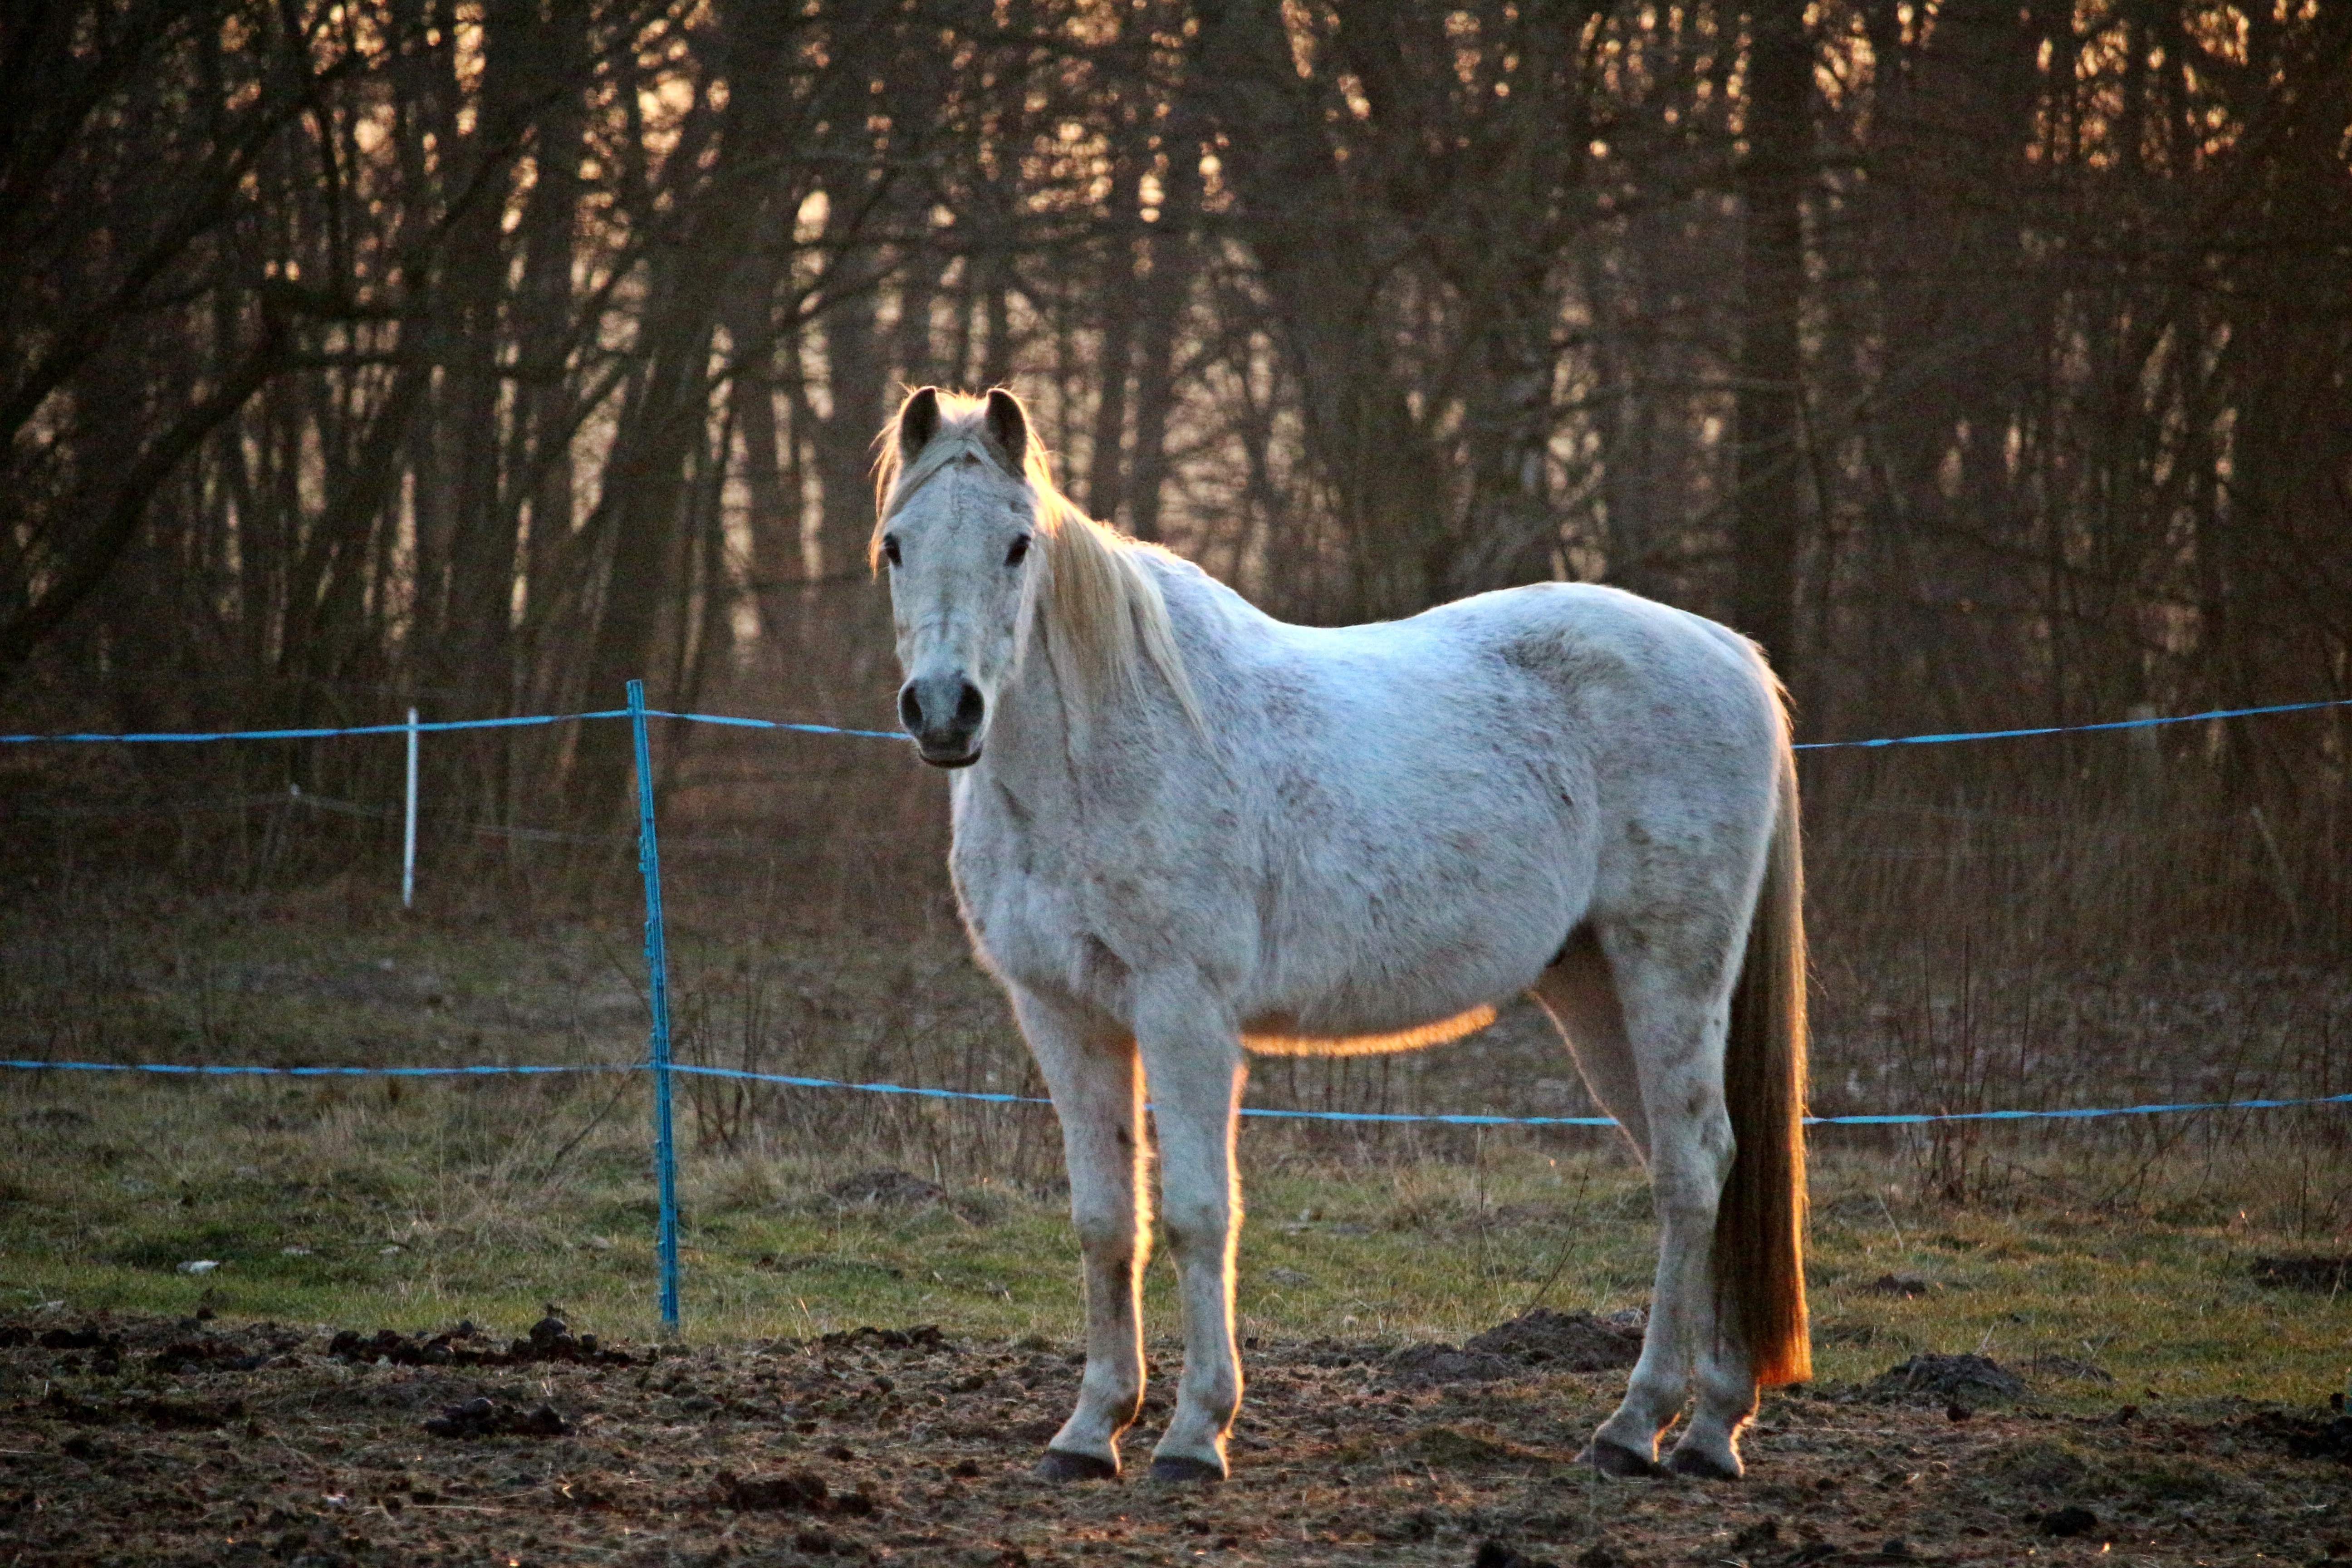
farm, wildlife, pasture, grazing, horse, mammal, stallion, mane, fauna, vertebrate, mare, mold, foal, thoroughbred arabian, rural area, evening light, pack animal, horse like mammal, mustang horse